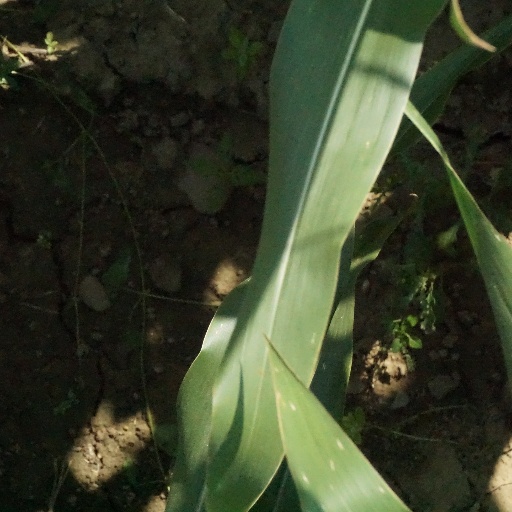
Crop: maize; corn